Frisk (film)

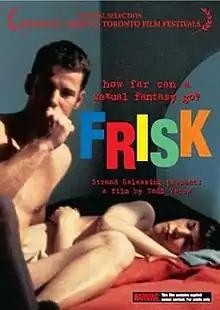

Frisk is a 1995 American drama film directed by Todd Verow, based on the 1991 novel of the same name by author Dennis Cooper. It is a first-person narrative about a serial killer. Dennis (Michael Gunther) describes a series of ritual murders in letters to his sometime lover and best friend Julian (Jaie Laplante) and Julian's younger brother Kevin (Raoul O'Connell), an object of desire to Dennis.